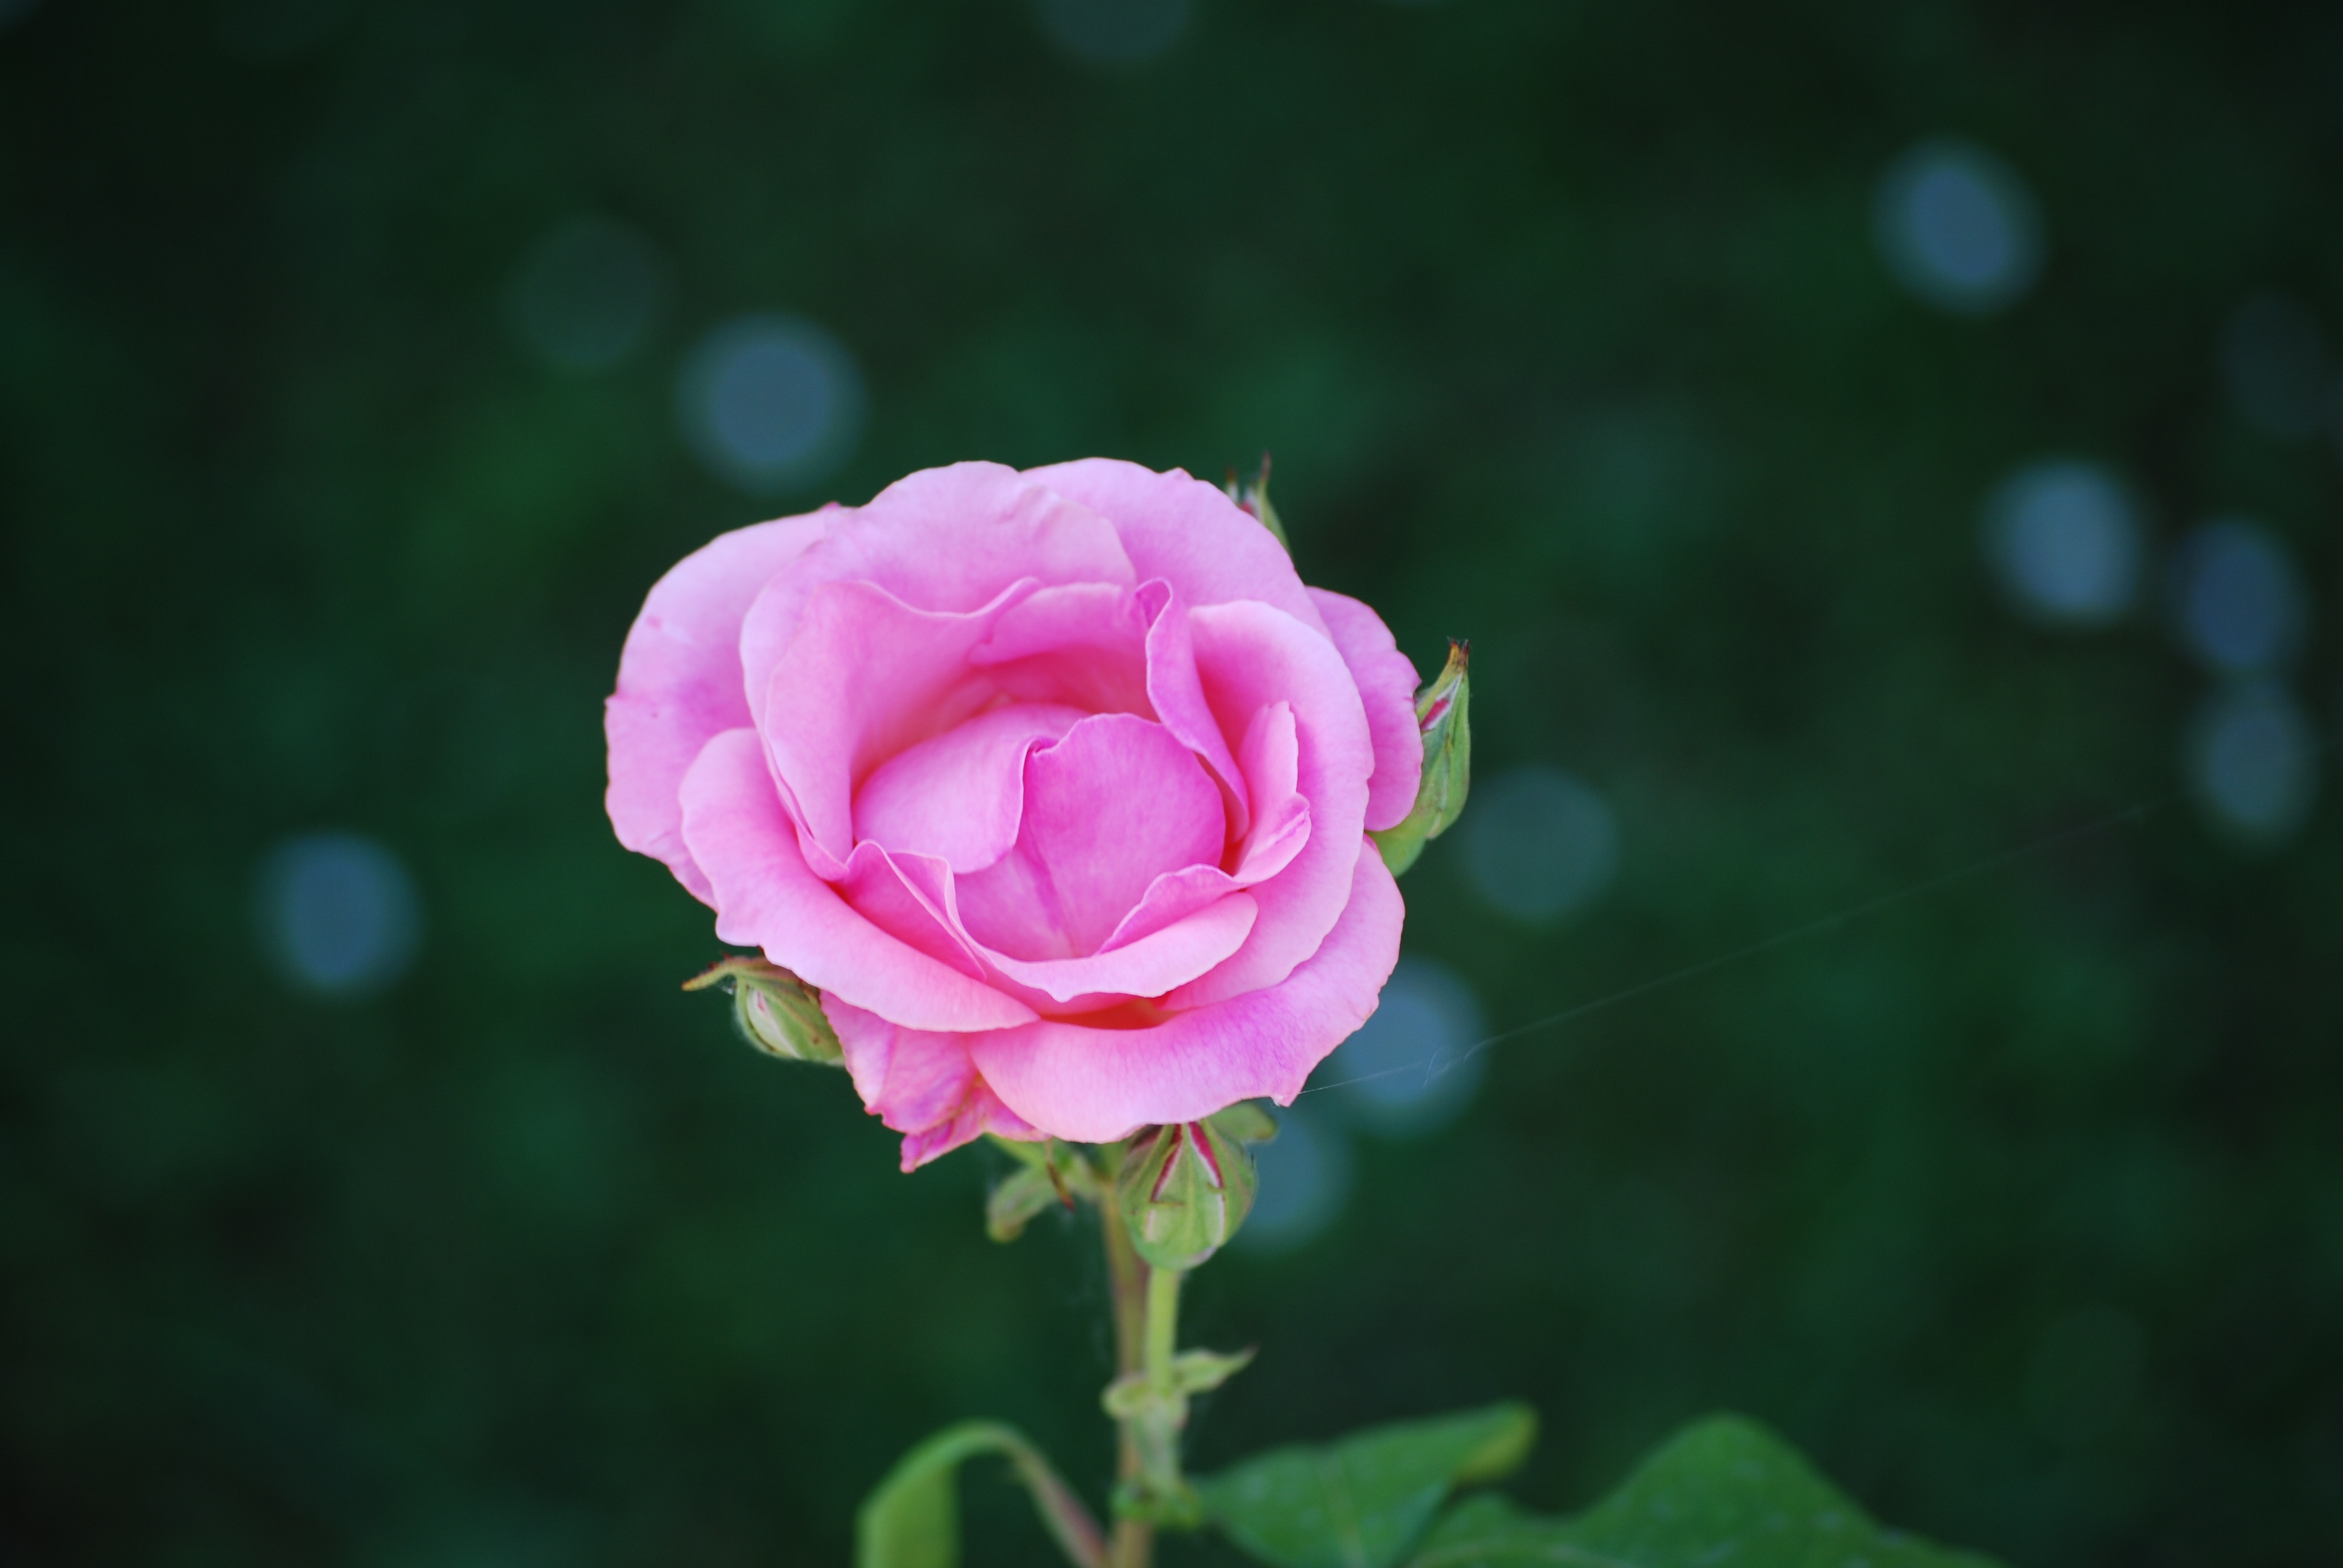
blossom, plant, flower, petal, rose, pink, flora, rosa, floribunda, macro photography, blossomed, flowering plant, garden roses, rose family, plant stem, land plant, rosa centifolia, rose order